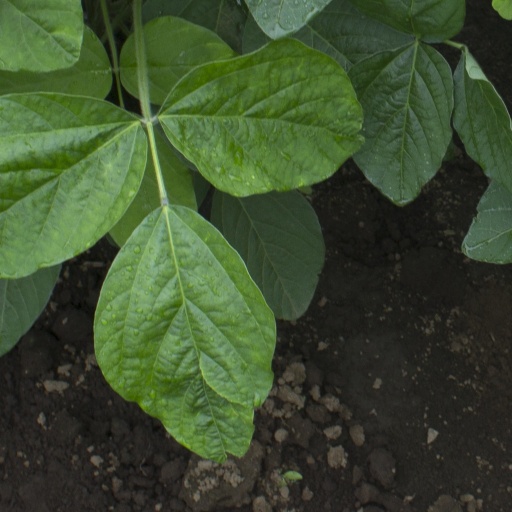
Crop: soybean